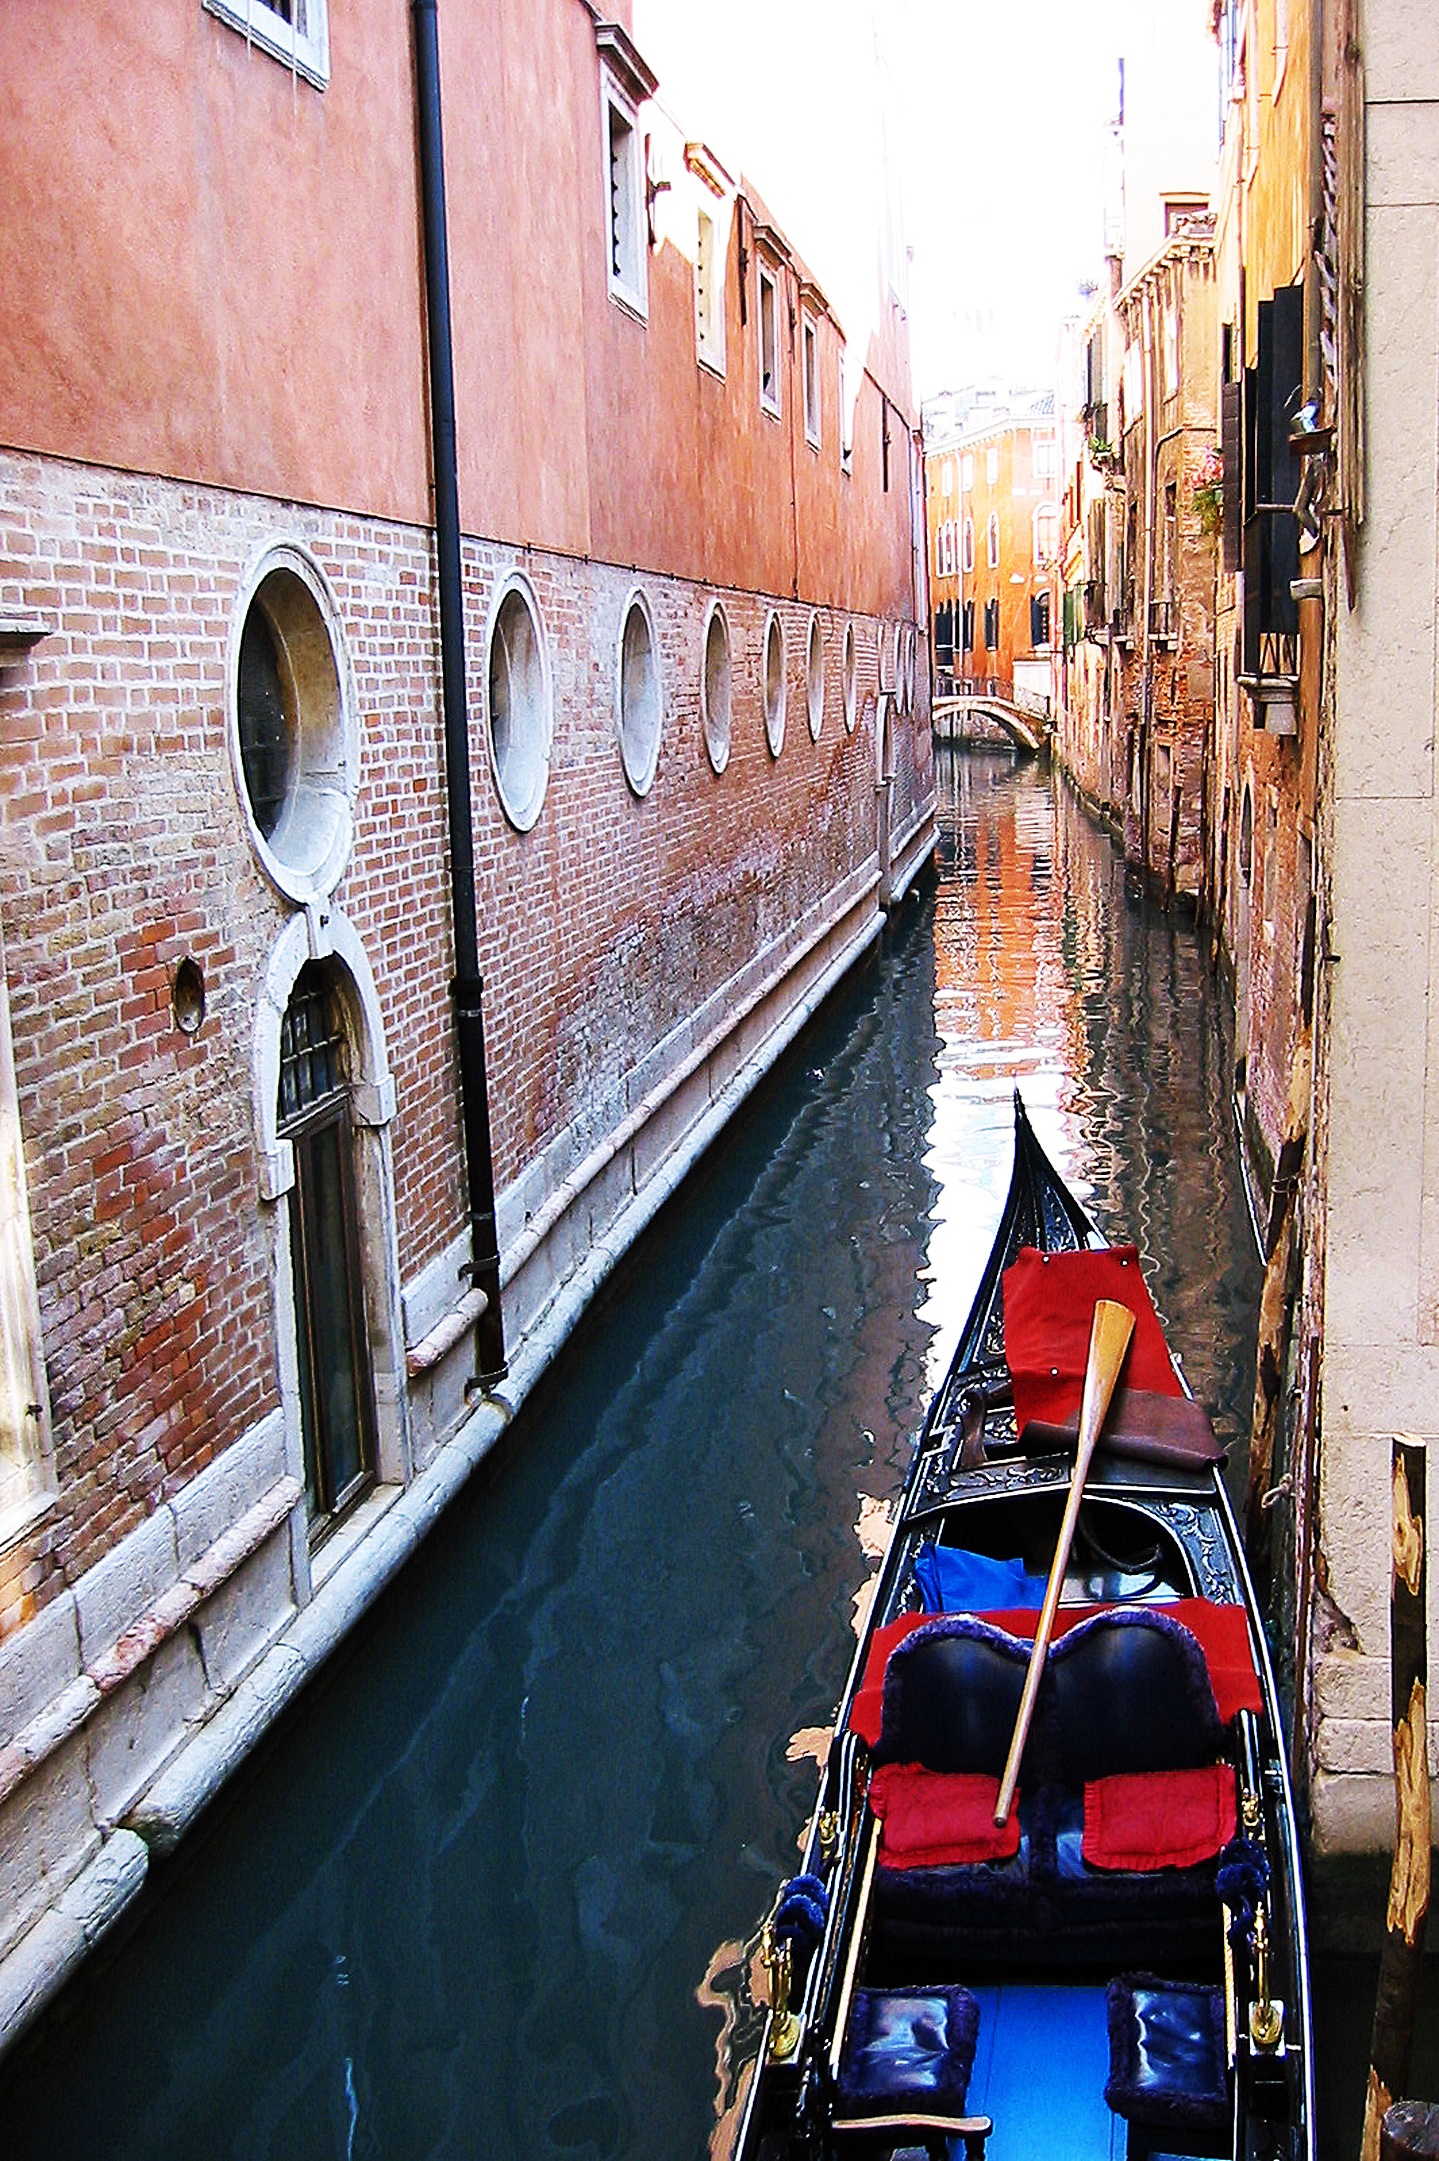
boat, canal, vehicle, italy, venice, waterway, channel, gondola, watercraft